Roanoke Colony

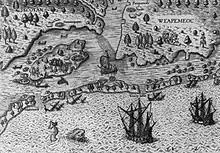
"The arrival of the Englishmen in Virginia" (1590). Engraving by Theodor De Bry, from a drawing by John White.

Raleigh quickly arranged an expedition to explore his claim. It departed England on April 27, 1584. The fleet consisted of two barques; Philip Amadas was captain of the larger vessel, with Simon Fernandes as pilot, while Arthur Barlowe was in command of the other. There are indications that Thomas Harriot and John White may have participated in the voyage, but no records survive which directly confirm their involvement.